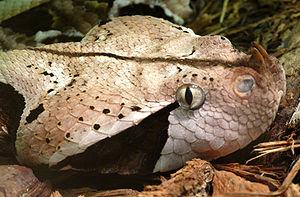
Bitis est un genre de serpents de la famille des Viperidae.
Bitis rhinoceros, la Vipère du Gabon de l'Ouest, est une espèce de serpents de la famille des Viperidae.